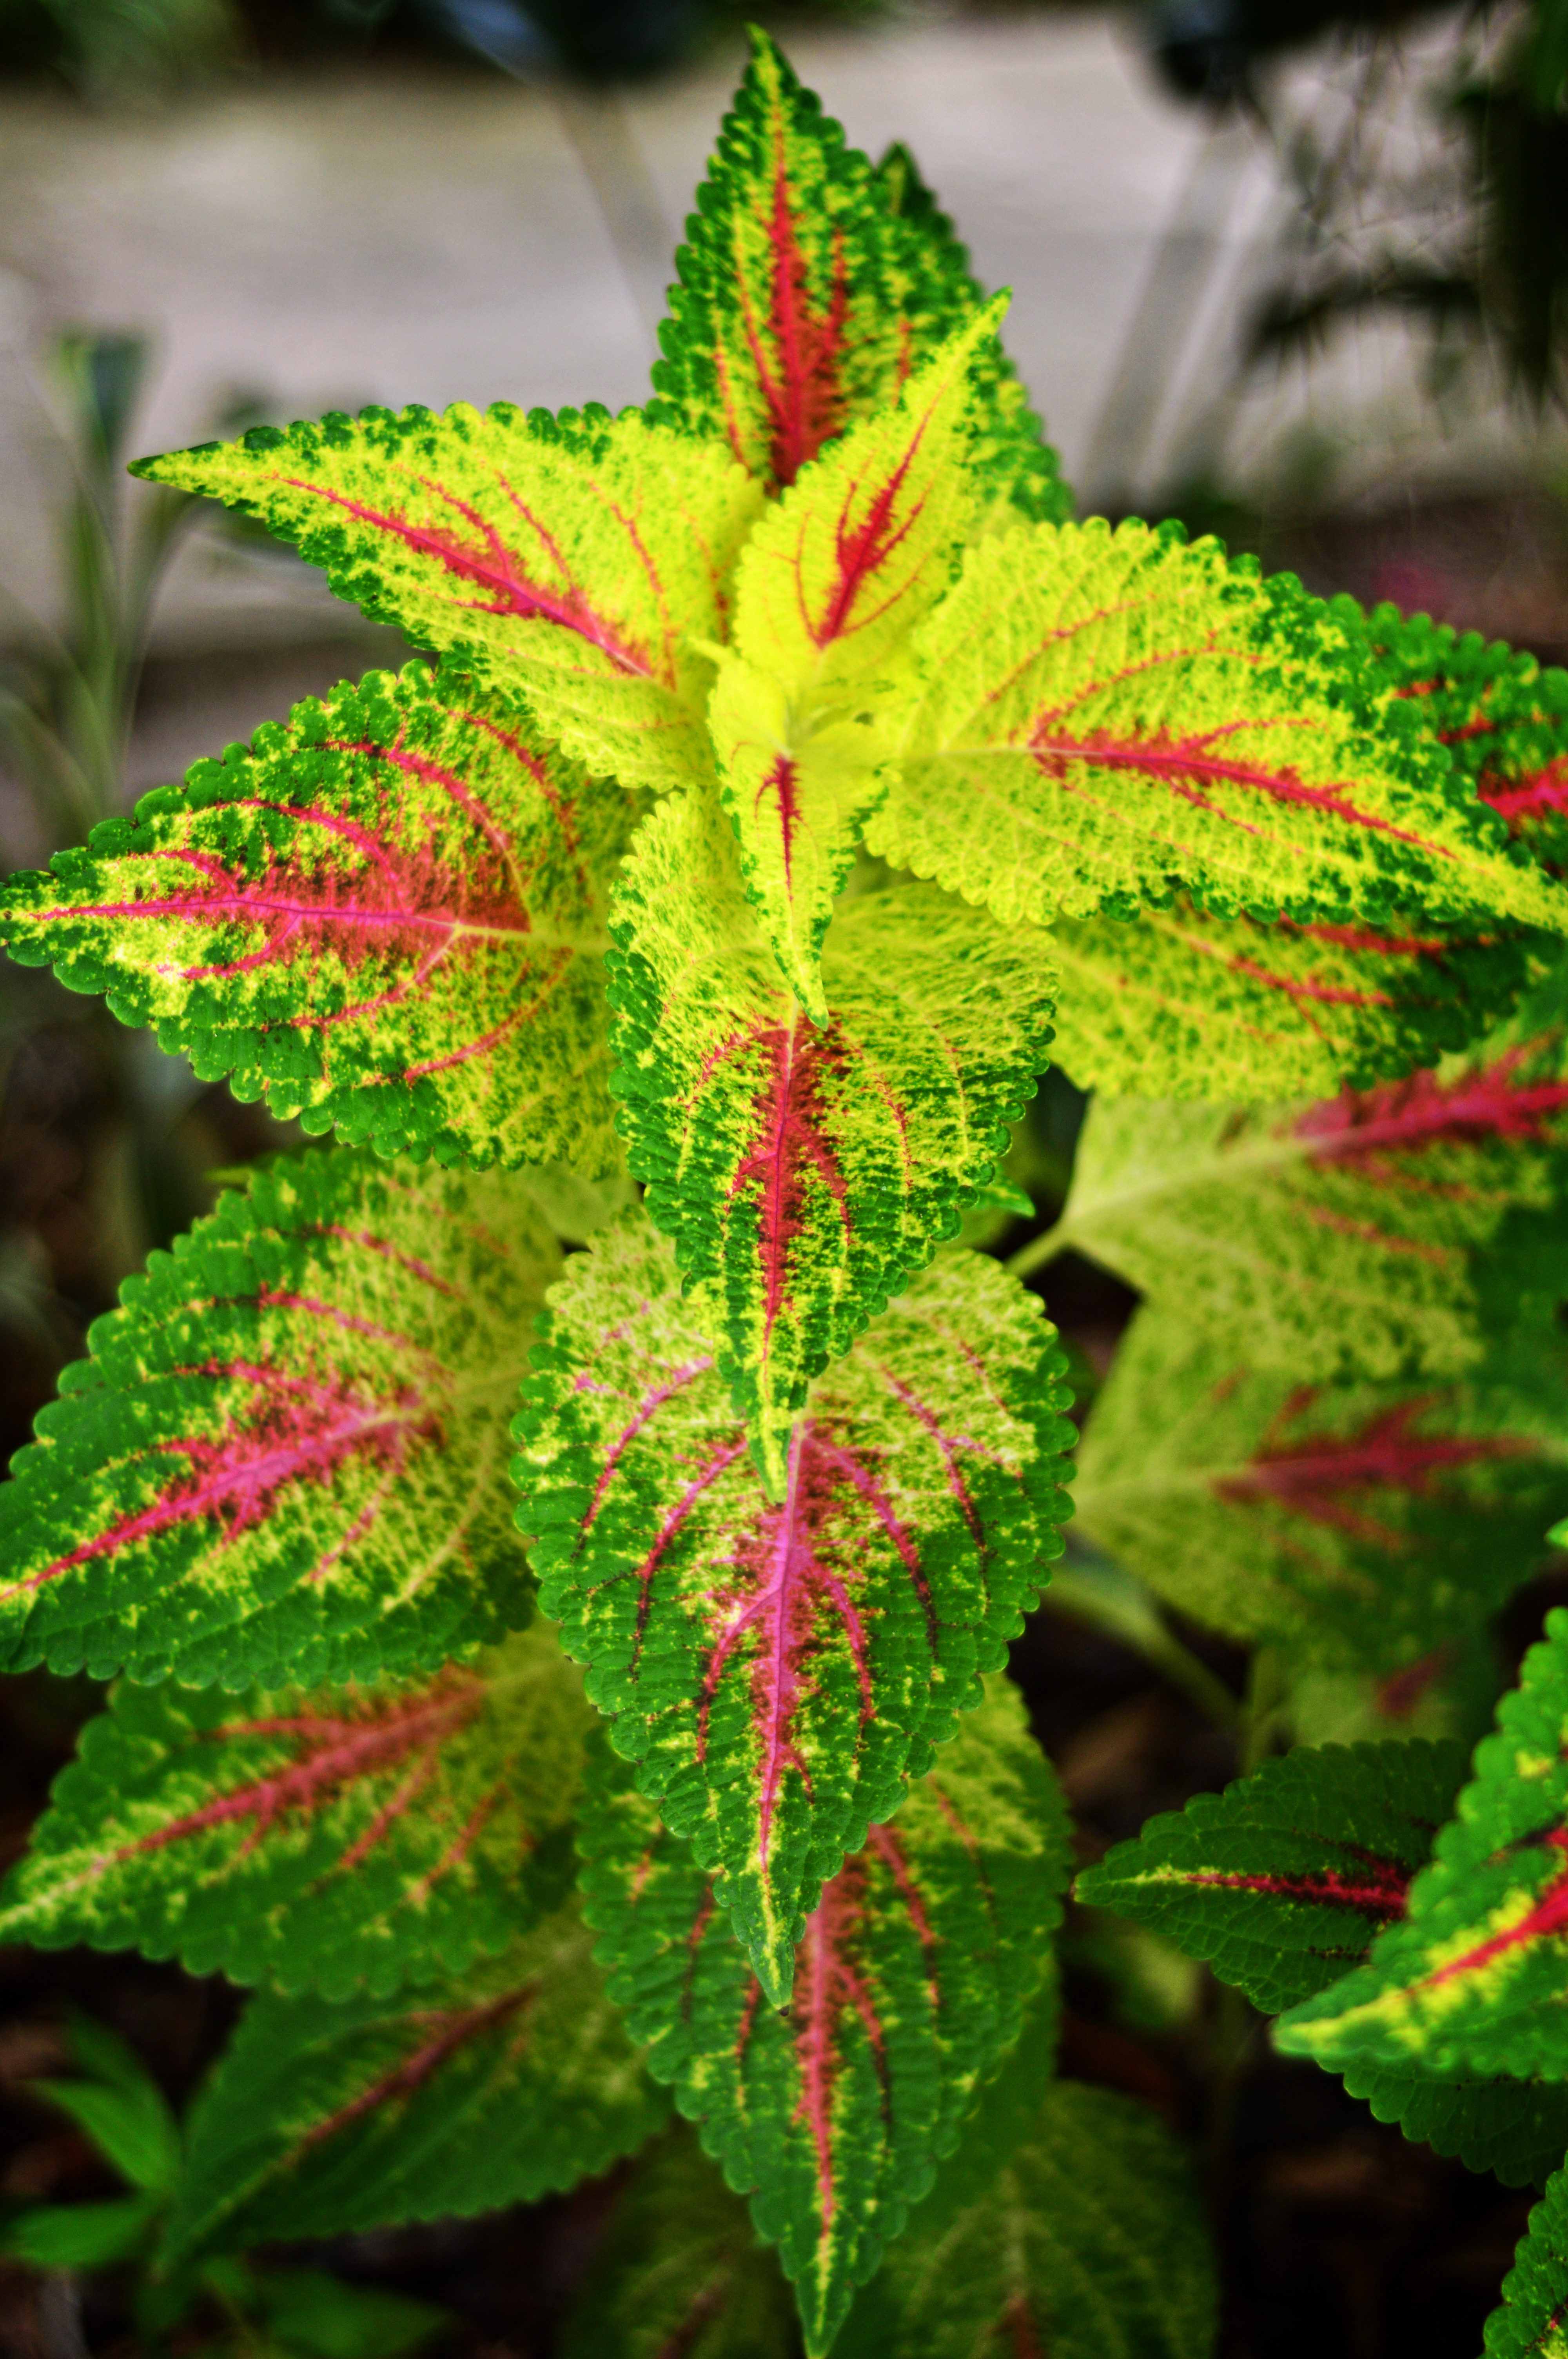
flowers, leaf, plant, flower, terrestrial plant, flowering plant, annual plant, vascular plant, amaranth family